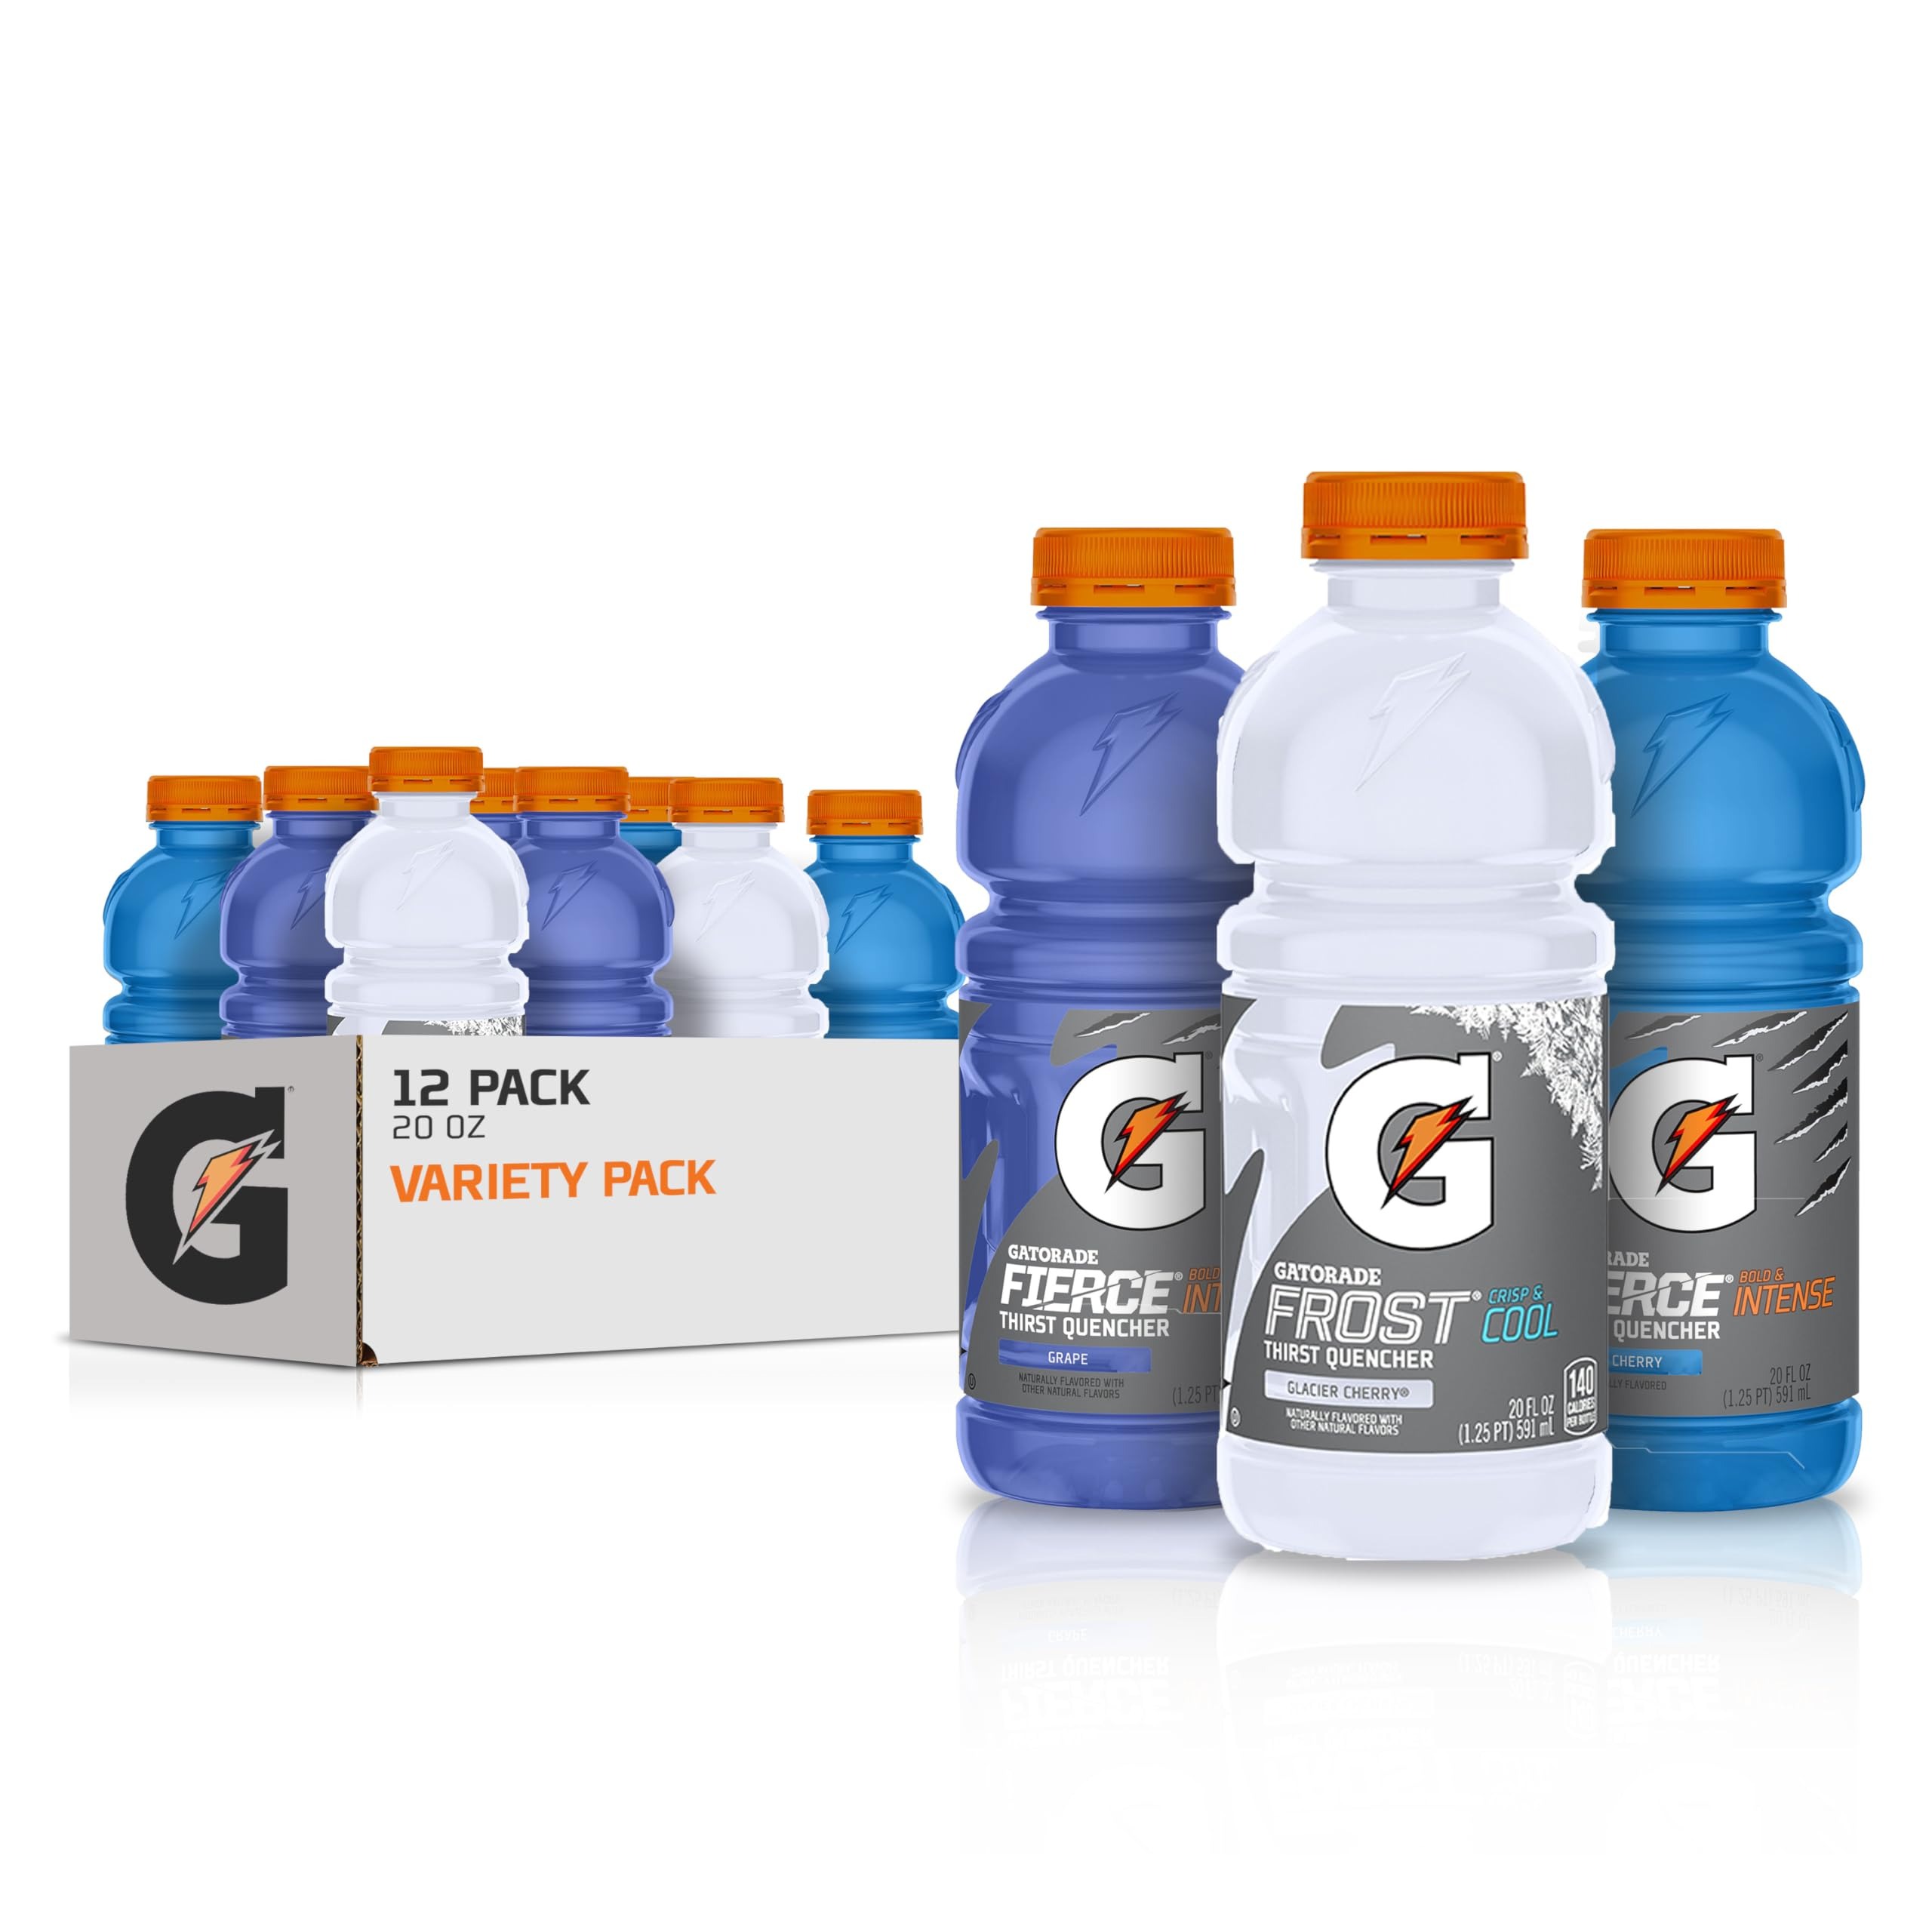
Item Name: Gatorade Original Thirst Quencher Fierce Variety Pack, 20 Oz, Pack Of 12
Bullet Point 1: Don’t count the days. Make the days count. Grab your home workout equipment then refuel and replenish during your at-home workout with the carbs and electrolytes from Gatorade Thirst Quencher.
Bullet Point 2: When you sweat, you lose more than water. Gatorade Thirst Quencher contains critical electrolytes to help replace what's lost in sweat.
Bullet Point 3: Top off your fuel stores with carbohydrate energy, your body's preferred source of fuel.
Bullet Point 4: Tested in the lab and used by the pros
Bullet Point 5: Includes (4) Glacier Cherry, (4) Fierce Grape, (4) Fierce Blue Cherry Gatorade Flavors
Value: 240.0
Unit: Fl Oz

Price: 30.945